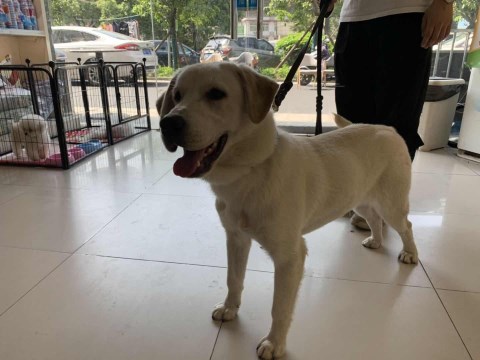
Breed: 3580-n000122-Labrador_retriever